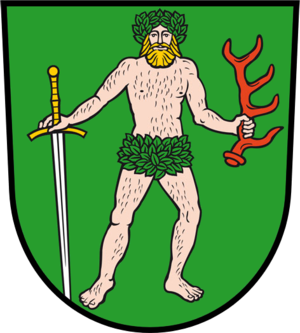
Bad Muskau
Coat of arms of Bad Muskau
Bad Muskau, er en mindre by med knap 4.000 indbyggere, i Landkreis Görlitz i Oberlausitz i delstaten Sachsen i Tyskland.